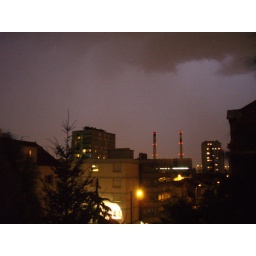
Thunder sky from my window in Alfortville